Fraser Highway

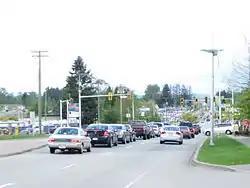
Looking east along Fraser Highway near 160 Street

Fraser Highway is a major arterial road in the Lower Mainland of British Columbia. Connecting the cities of Surrey and Abbotsford, the highway formerly constituted a major portion of British Columbia Highway 1A until the latter was decommissioned in 2006. The highway is named for the Fraser River and the Fraser Valley, which are in turn named for the explorer Simon Fraser.